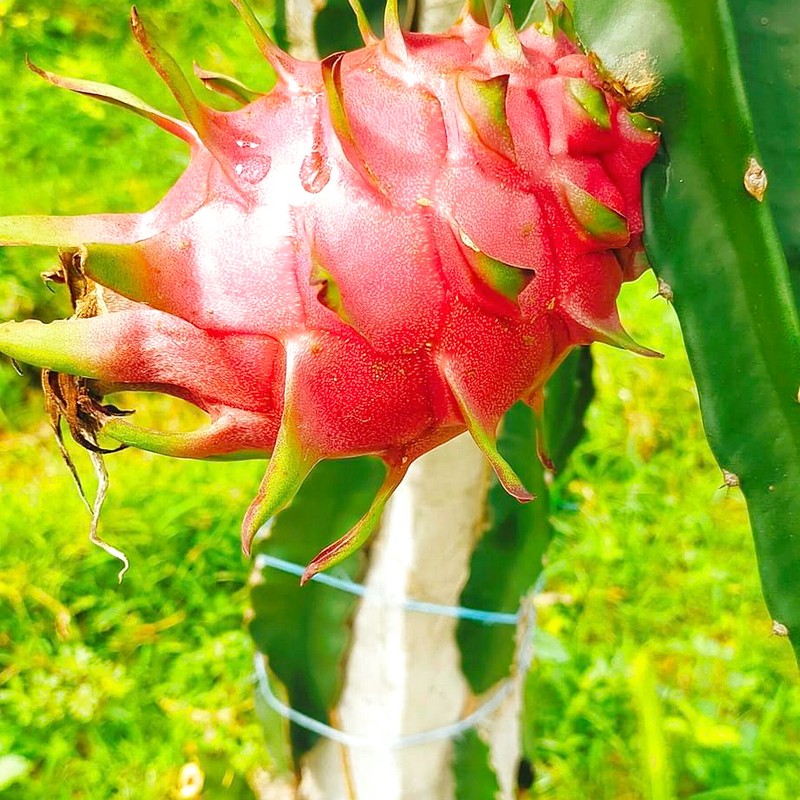
Label: Fresh Dragon Fruit